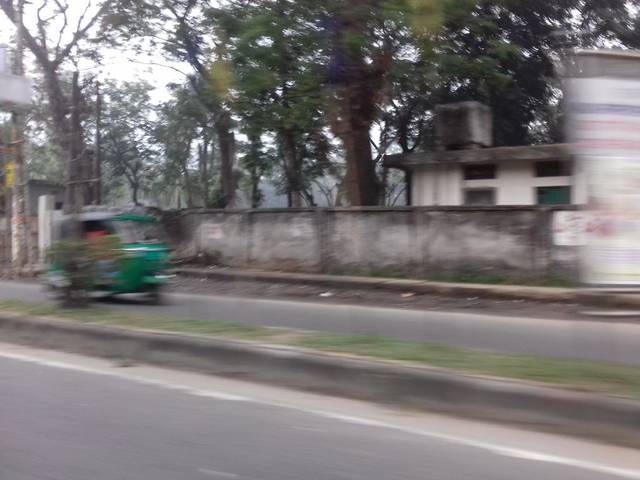
Region: Bangladesh
Coordinates: 24.908, 91.859